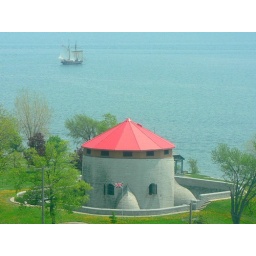
Murney tower and sailing ship in Kingston ON